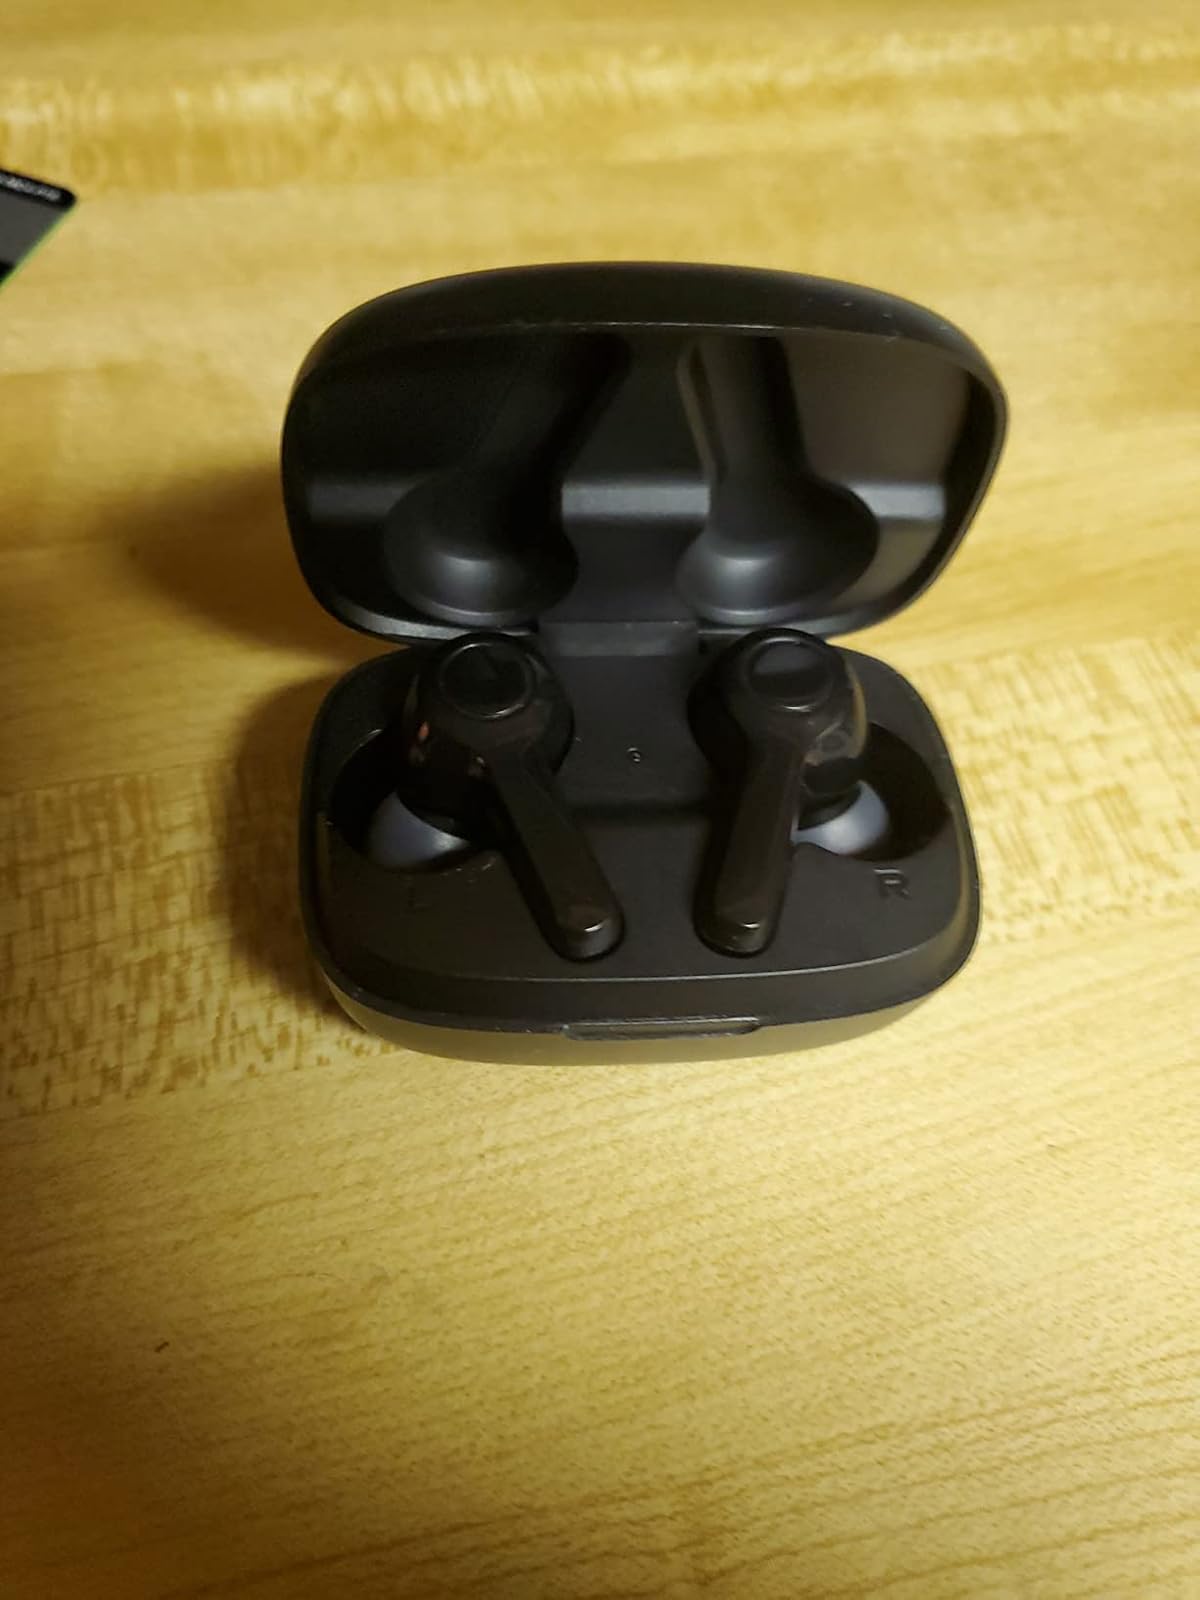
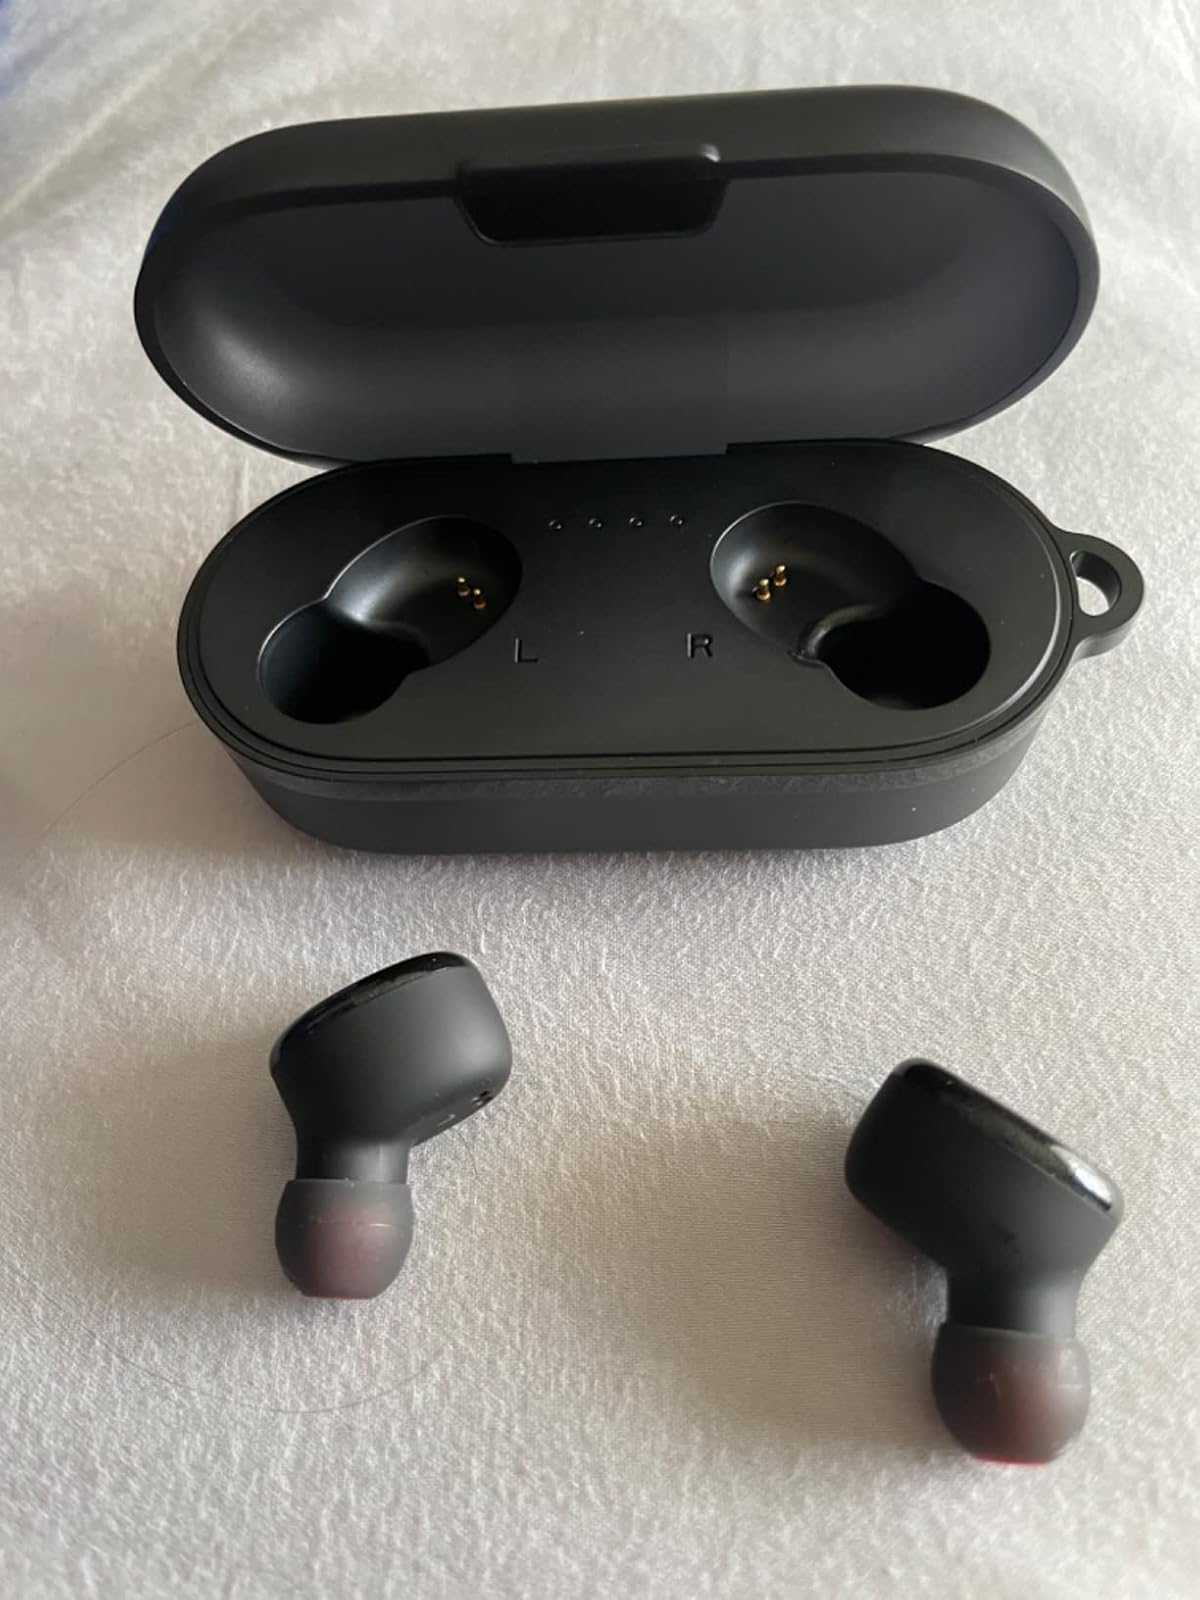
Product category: earbuds
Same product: no